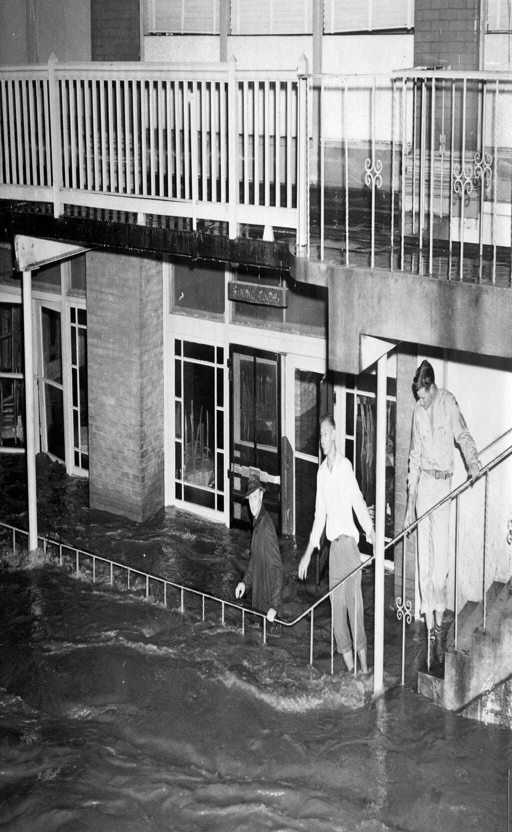
this file photo shows water flowing well above the banks during a bout of wet weather that officially produced inches of rain .